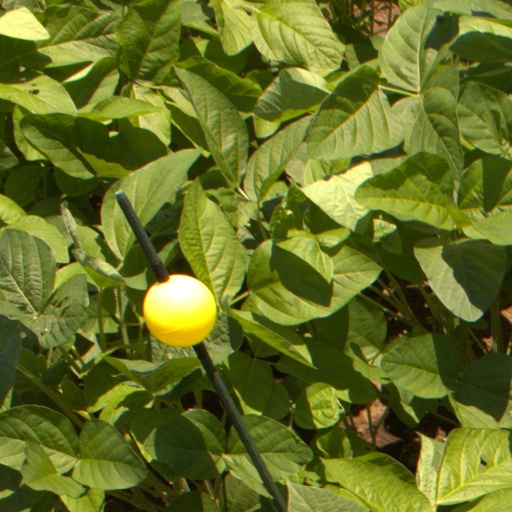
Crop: soybean